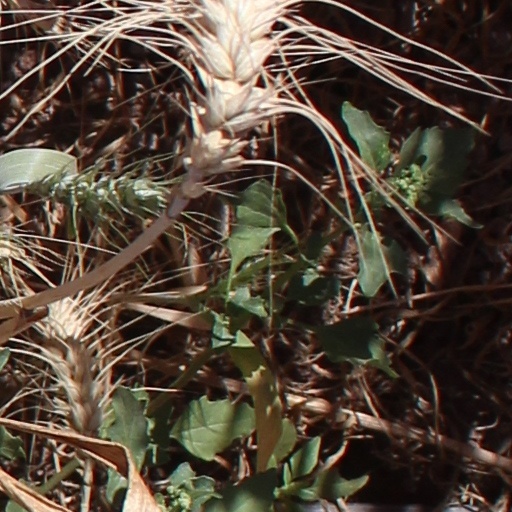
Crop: wheat